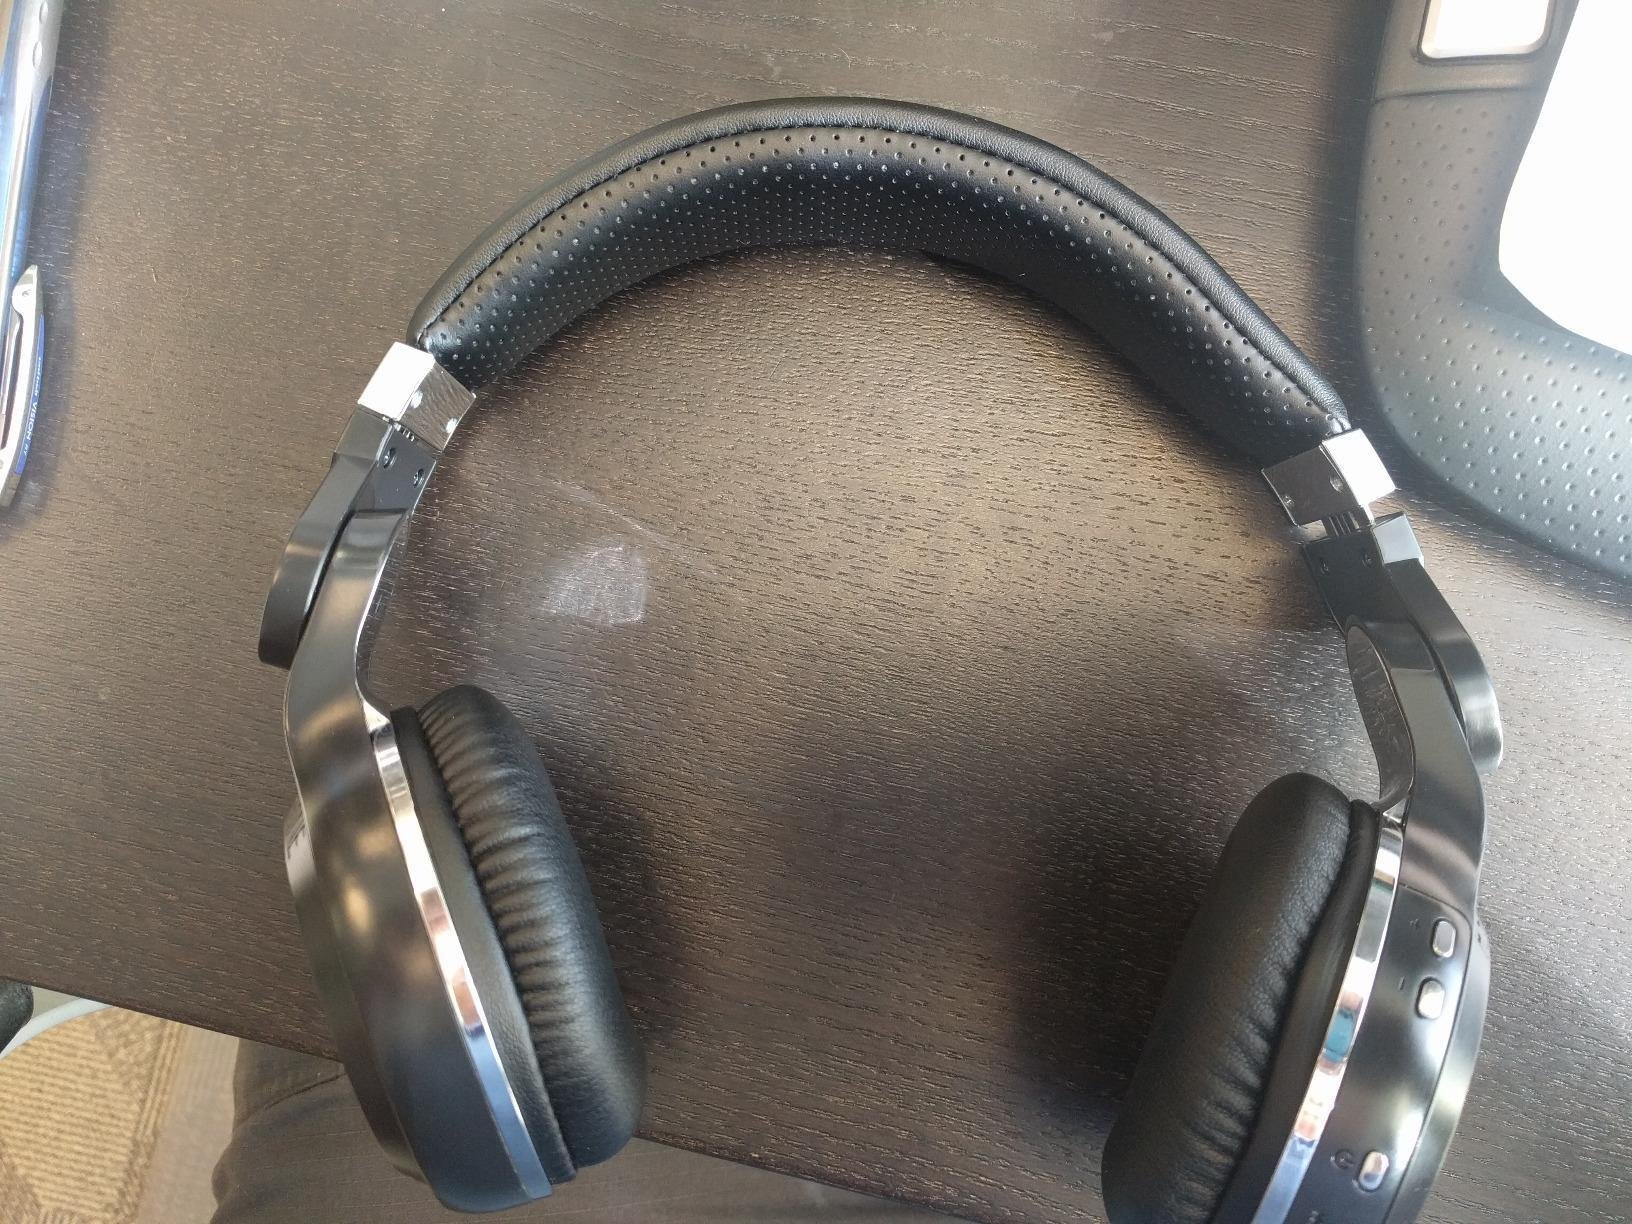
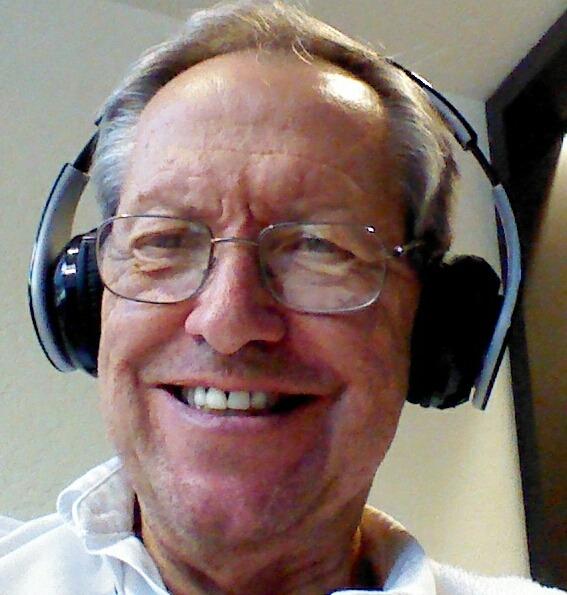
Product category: headphones
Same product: no